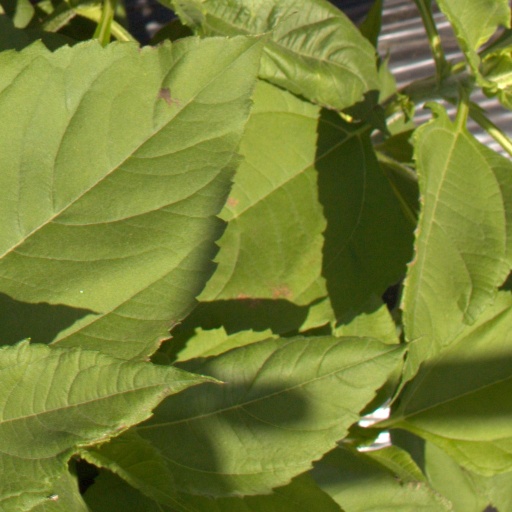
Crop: Jerusalem artichoke